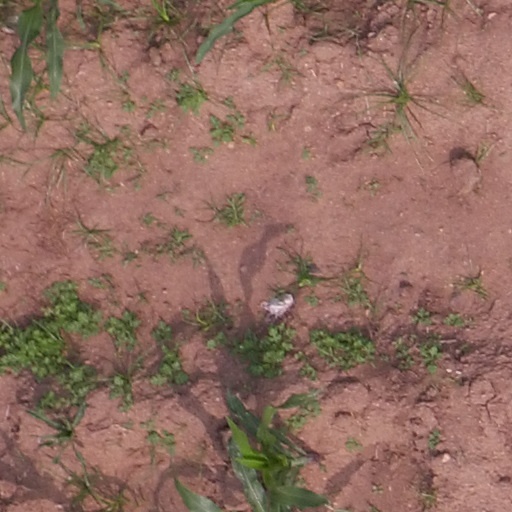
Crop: maize; corn